Answer in natural language. How many Toilets are visible in the scene? Choose between the following options: 2, 4, 1, 3 or 0
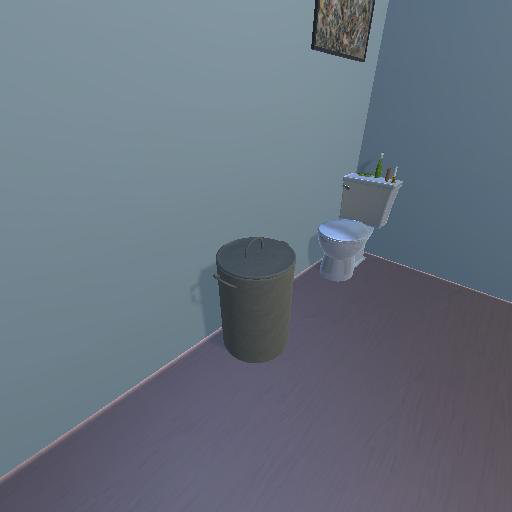
<answer>1</answer>